Aromanian language

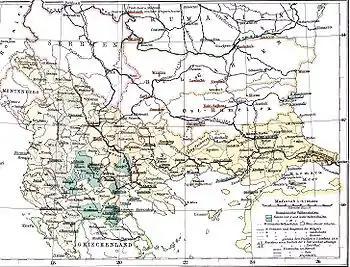
Romanian schools for Aromanians and Megleno-Romanians in the Ottoman Empire (1886)

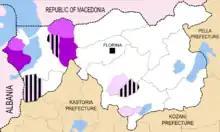
Use of the Aromanian language in the Florina Prefecture, Greece

Even before the incorporation of various Aromanian-speaking territories into the Greek state (1832, 1912), the language was subordinated to Greek, traditionally the language of education and religion in Constantinople and other prosperous urban cities. The historical studies cited below (mostly Capidan) show that especially after the fall of Moscopole (1788) the process of Hellenisation via education and religion gained a strong impetus mostly among people doing business in the cities.